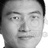
Emotion: neutral